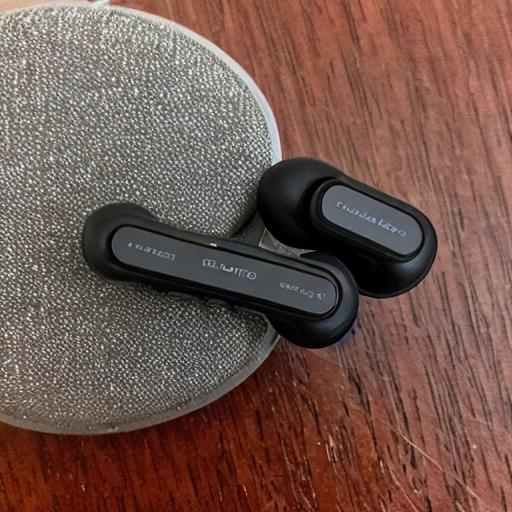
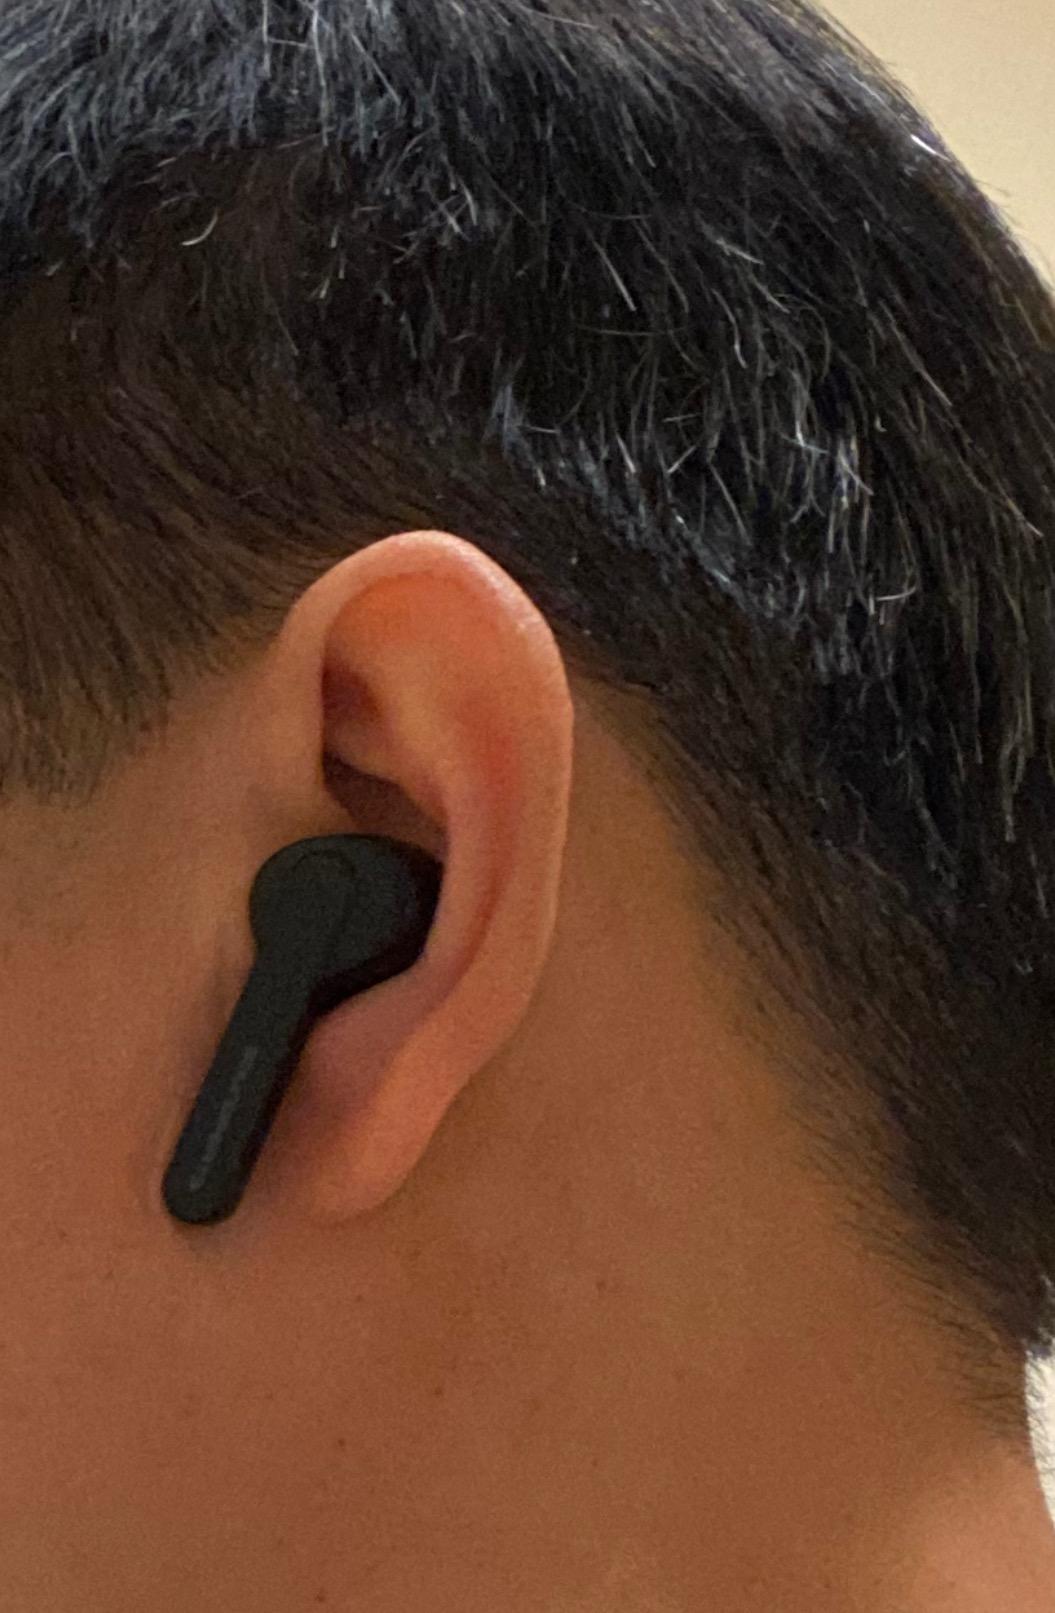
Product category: earbuds
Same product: no